U.S. Route 20 in Oregon

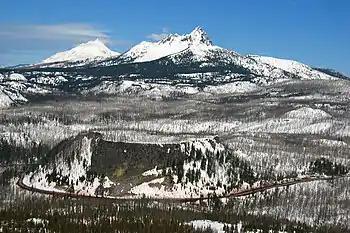
US 20 crossing the Cascade Range at Santiam Pass.

US 20 starts at an intersection with US 101 in Newport, and travels eastward over the Central Oregon Coast Range to Corvallis. In Corvallis, it intersects Oregon Route 99W (OR 99W) and briefly travels concurrent with OR 34 before proceeding northeast to Albany. From Albany, US 20 briefly travels concurrent with OR 99E before turning east through Lebanon and Sweet Home and entering the Cascade Mountains. It intersects OR 126 west of Santiam Pass and the two routes travel concurrent through Sisters. US 20 then continues eastward and southward to Bend, where it travels roughly parallel to US 97 for about before turning east through Brothers and Riley. At Riley, US 20 travels concurrent with US 395 through Hines and Burns to about northeast of Burns. From Burns, US 20 continues east through Juntura and Vale. In Vale, US 20 travels concurrent with US 26, and the two highways continue east to Cairo Junction, south of Ontario, and turn south, where they then also travel concurrently with OR 201 to Nyssa. Eastward from Nyssa, US 20/US 26 continue to the Idaho state line. The route throughout most of Oregon serves as an important link between Central and Southern Oregon and far Northern California to Boise, Idaho.